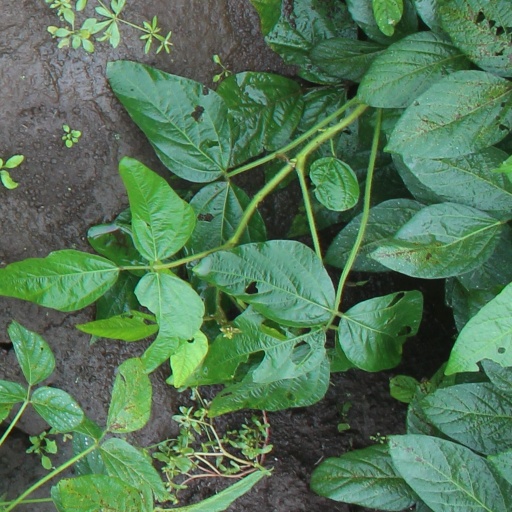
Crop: soybean